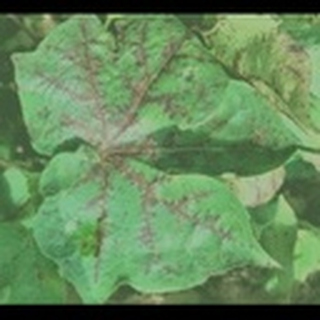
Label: cotton_bacterial_blight